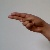
The image shows a hand gesture representing the letter 'H' in Indian Sign Language.